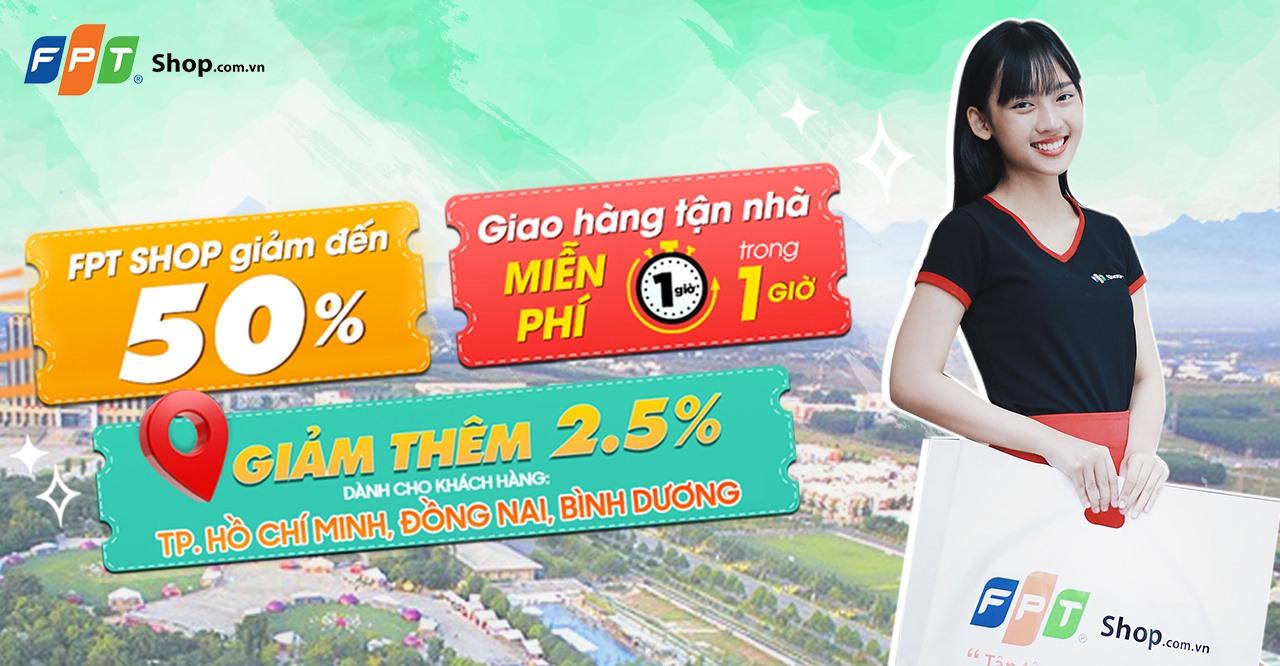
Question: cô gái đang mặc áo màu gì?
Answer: cô gái đang mặc áo màu đen